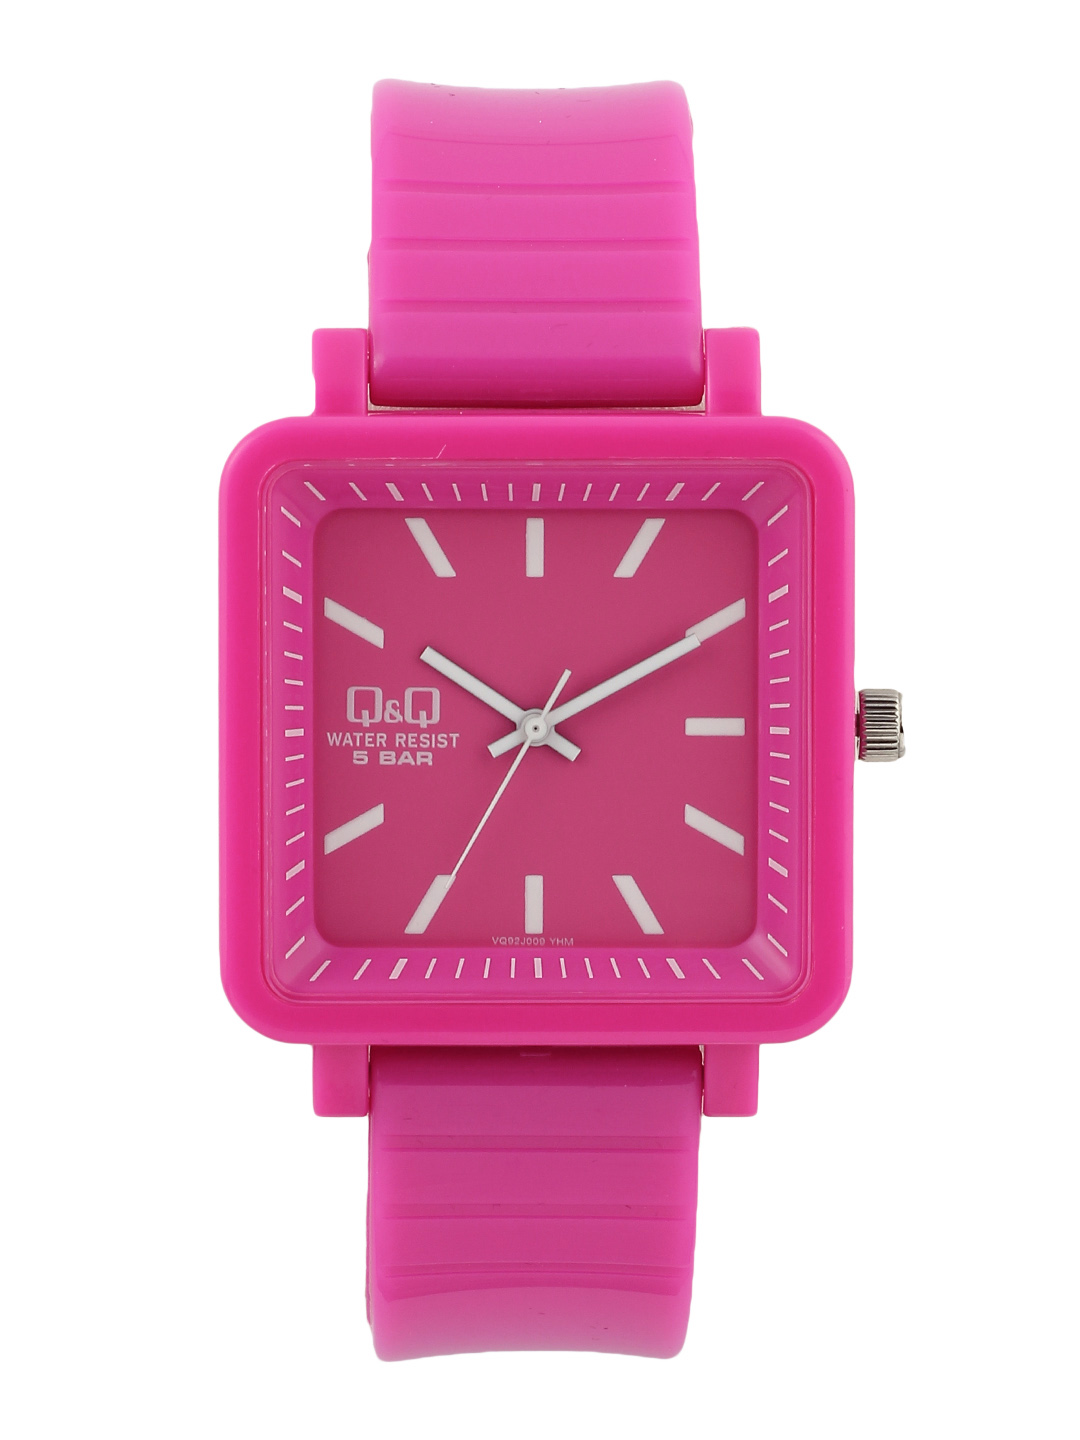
Q&Q Unisex Pink Dial Watch
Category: Accessories / Watches / Watches
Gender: Unisex
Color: Pink
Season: Winter 2016
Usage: Casual